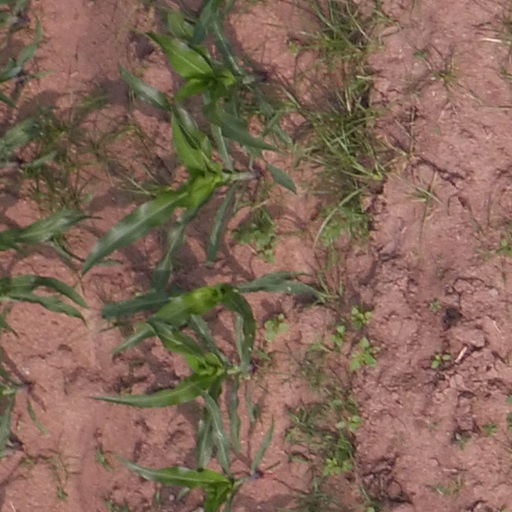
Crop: maize; corn